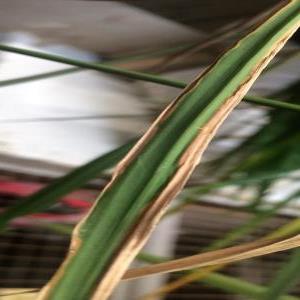
Disease: Bacterialblight